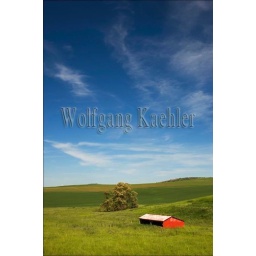
Usa, washington state, palouse country, red barn in field